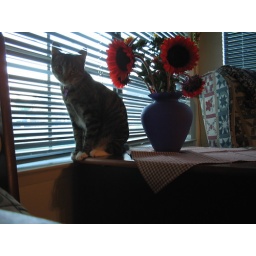
cat in window 2